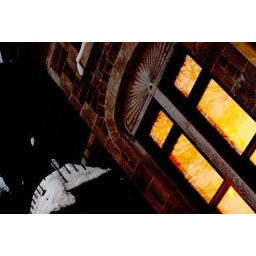
The architecture in the Plateau is amazing. This home is on Laval street somewhere south of Duluth.